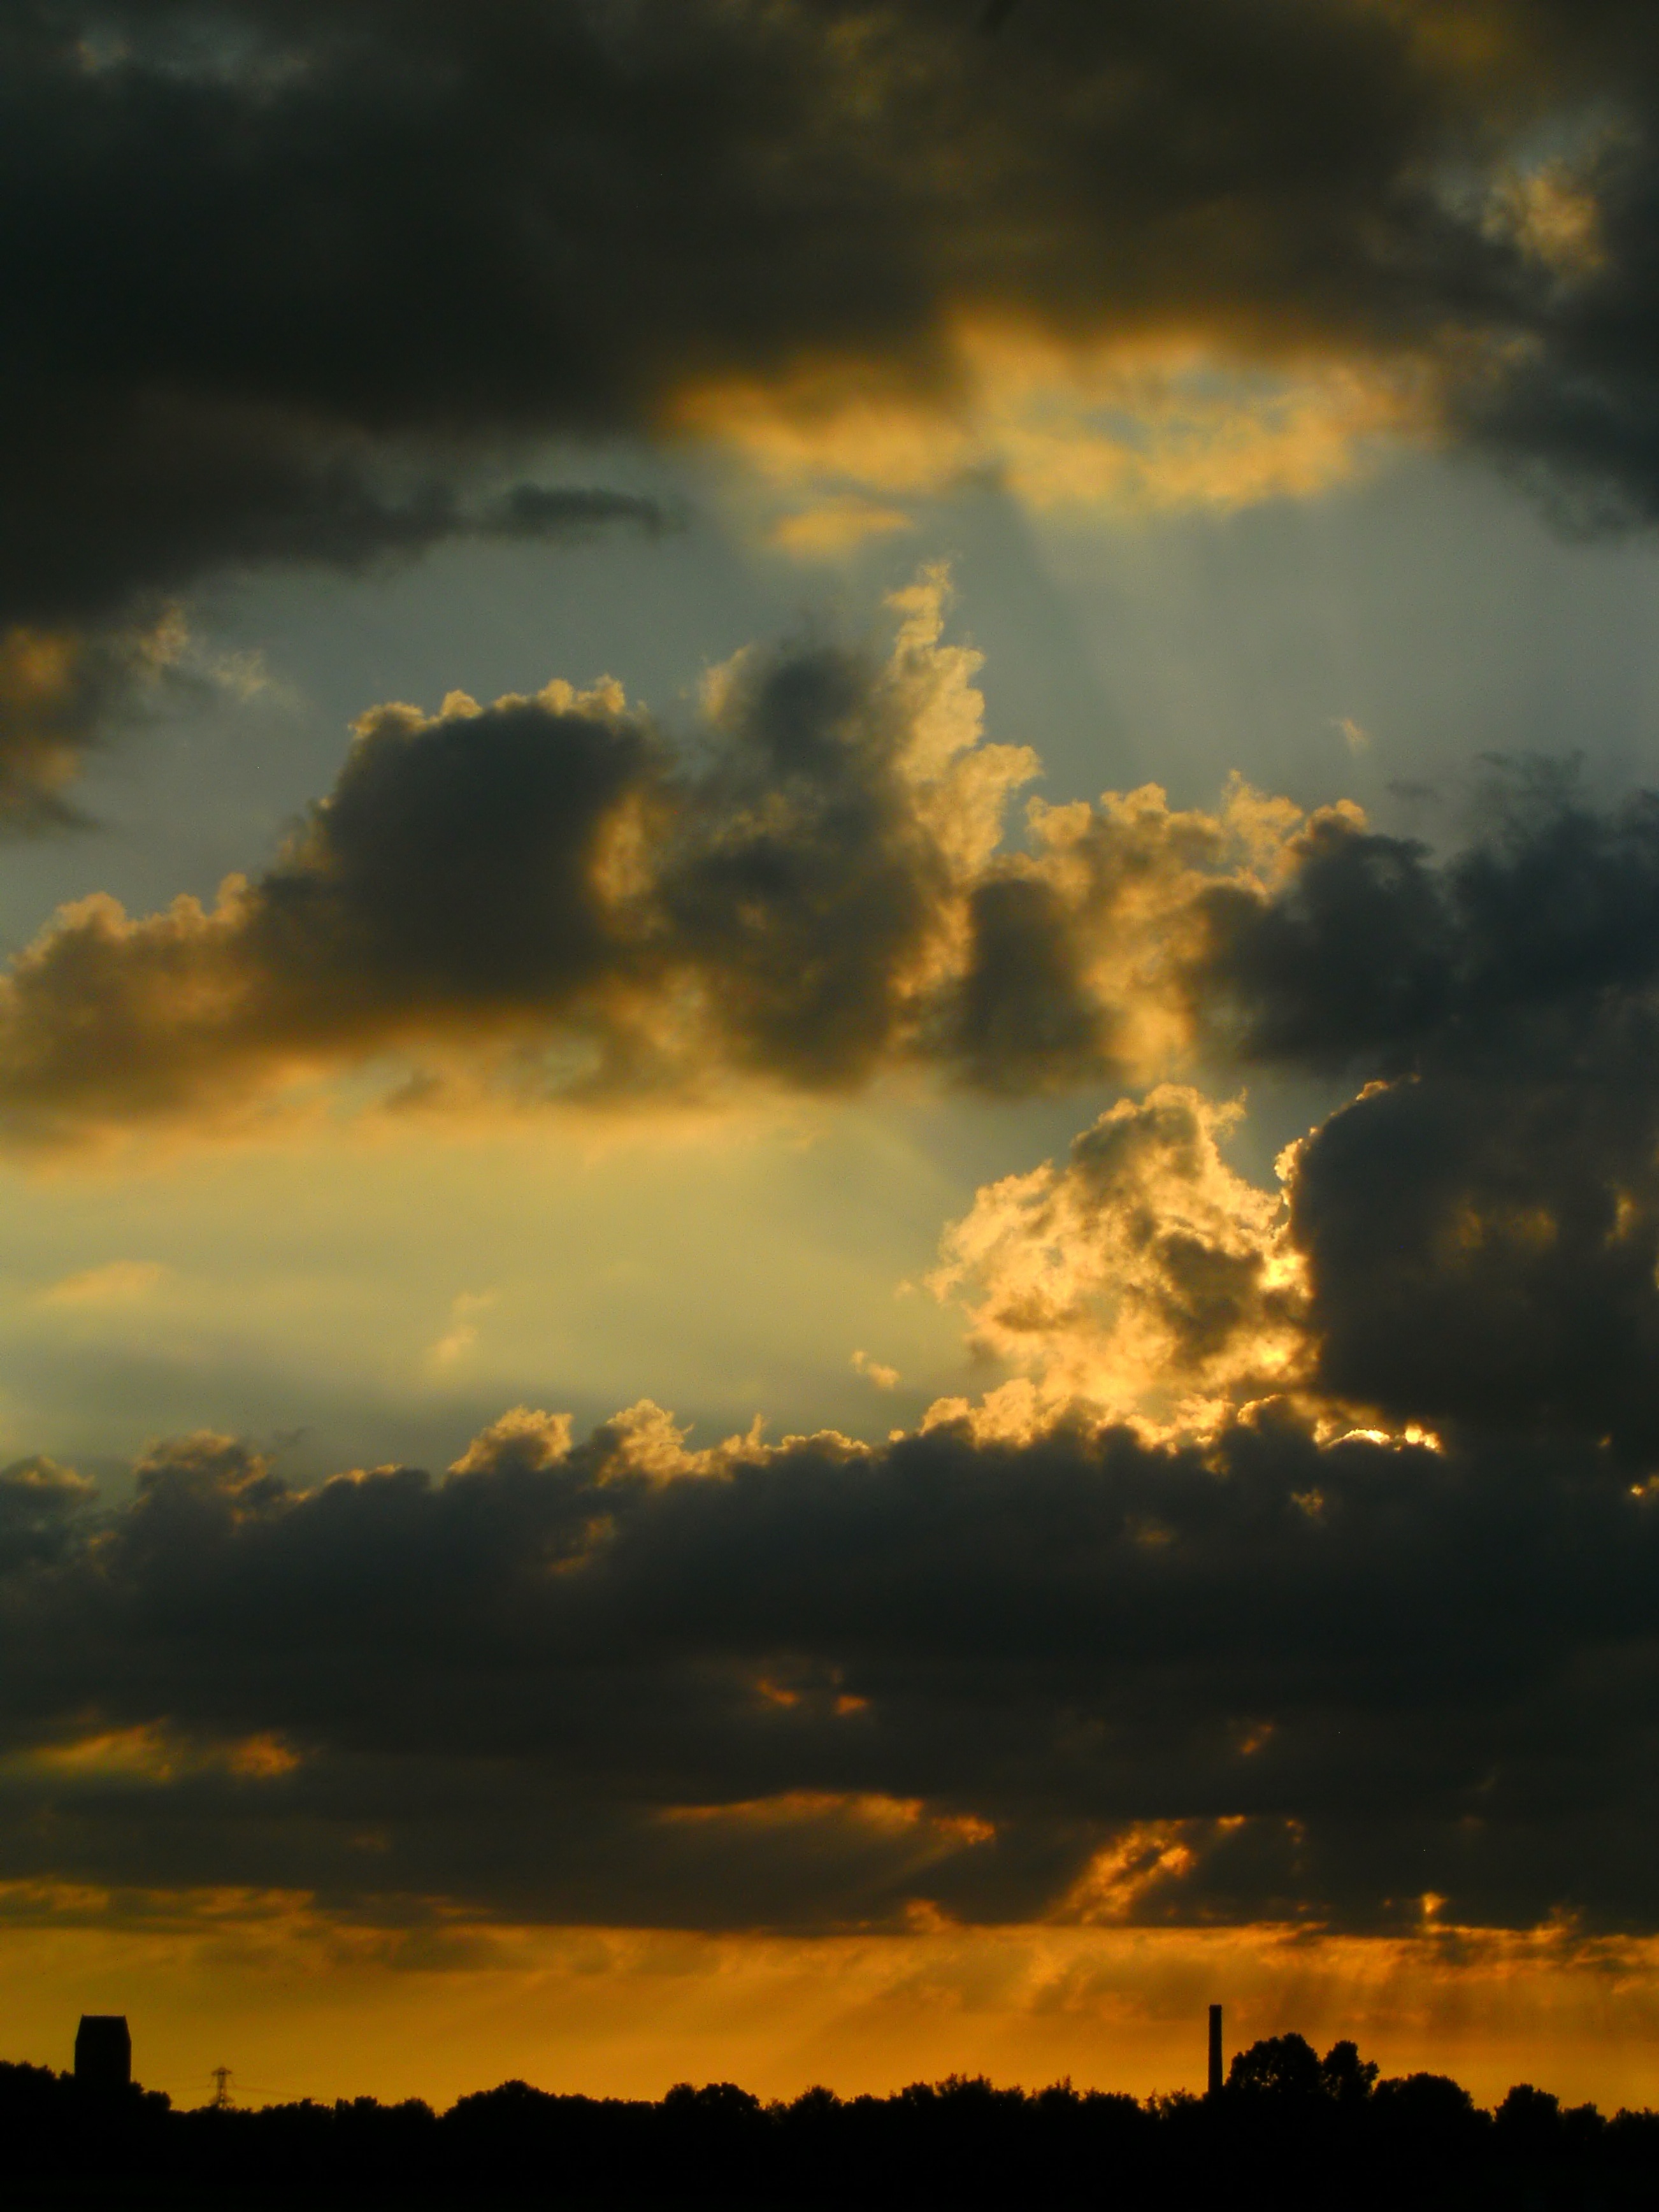
horizon, light, cloud, sky, sun, sunrise, sunset, sunlight, morning, dawn, atmosphere, dusk, evening, clouds, afterglow, meteorological phenomenon, red sky at morning